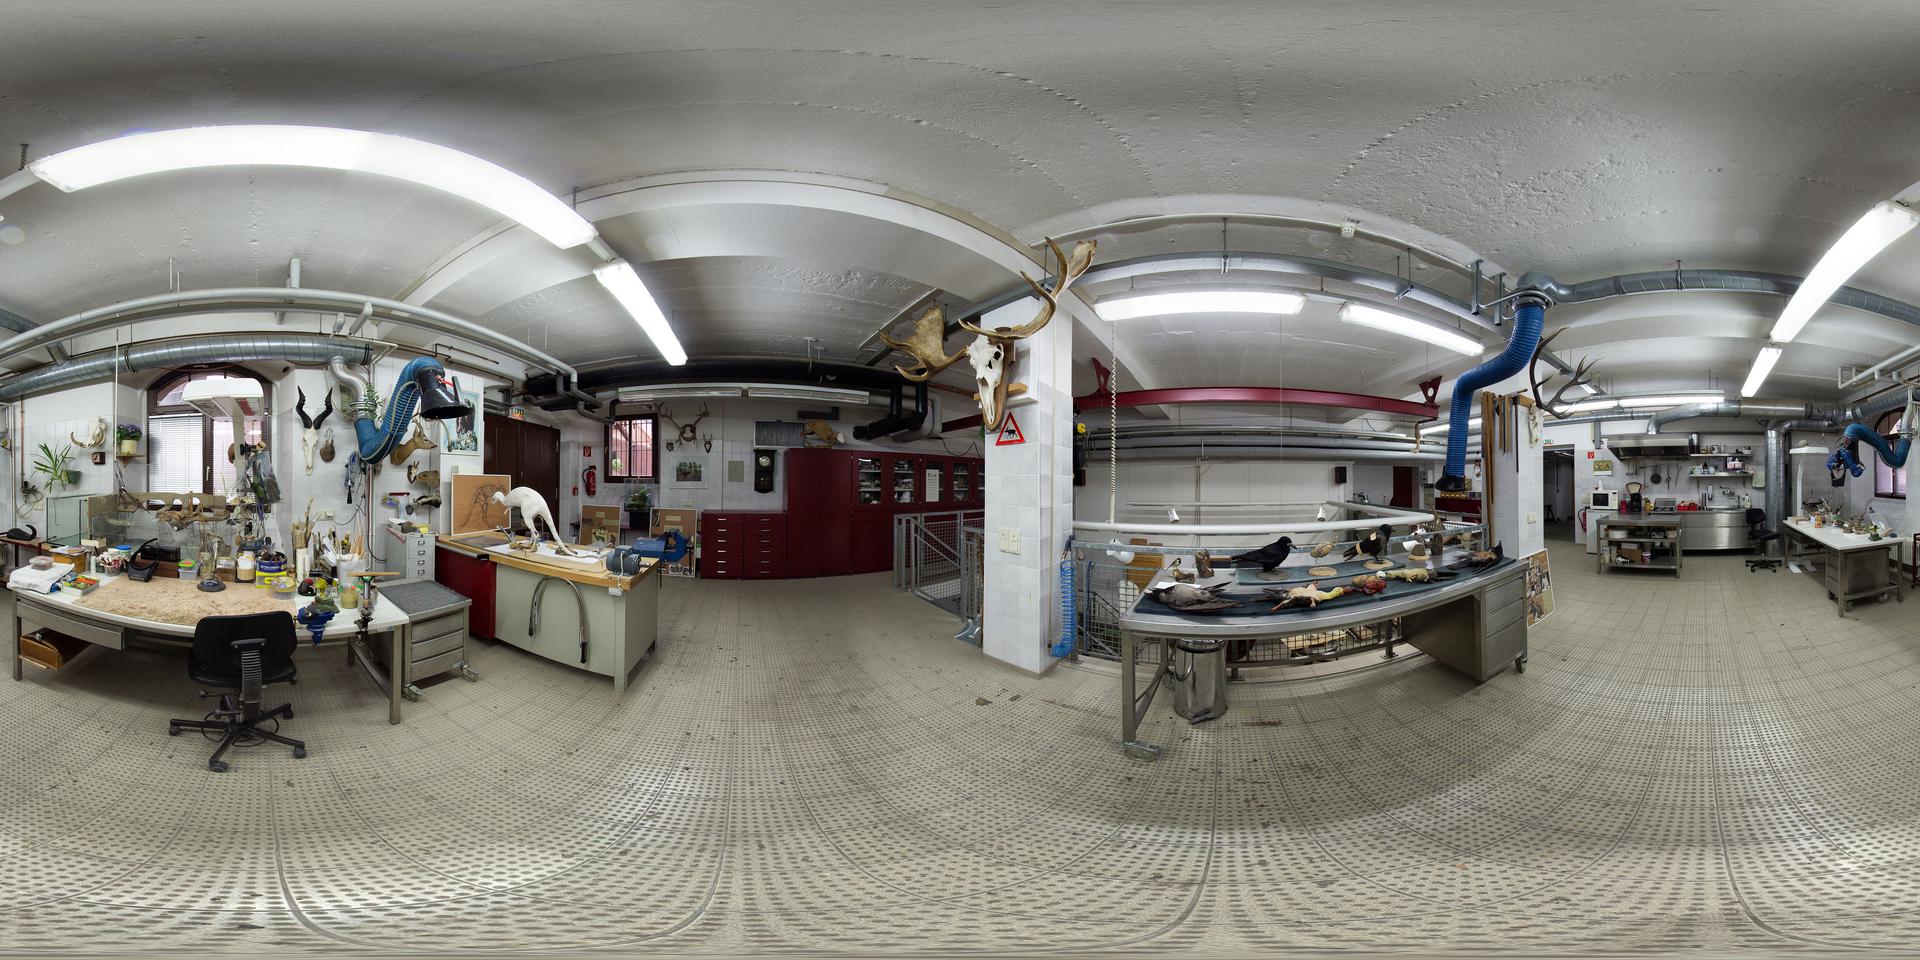
Referred object: White dinosaur statue on the counter

Referred object: the large antlered skull